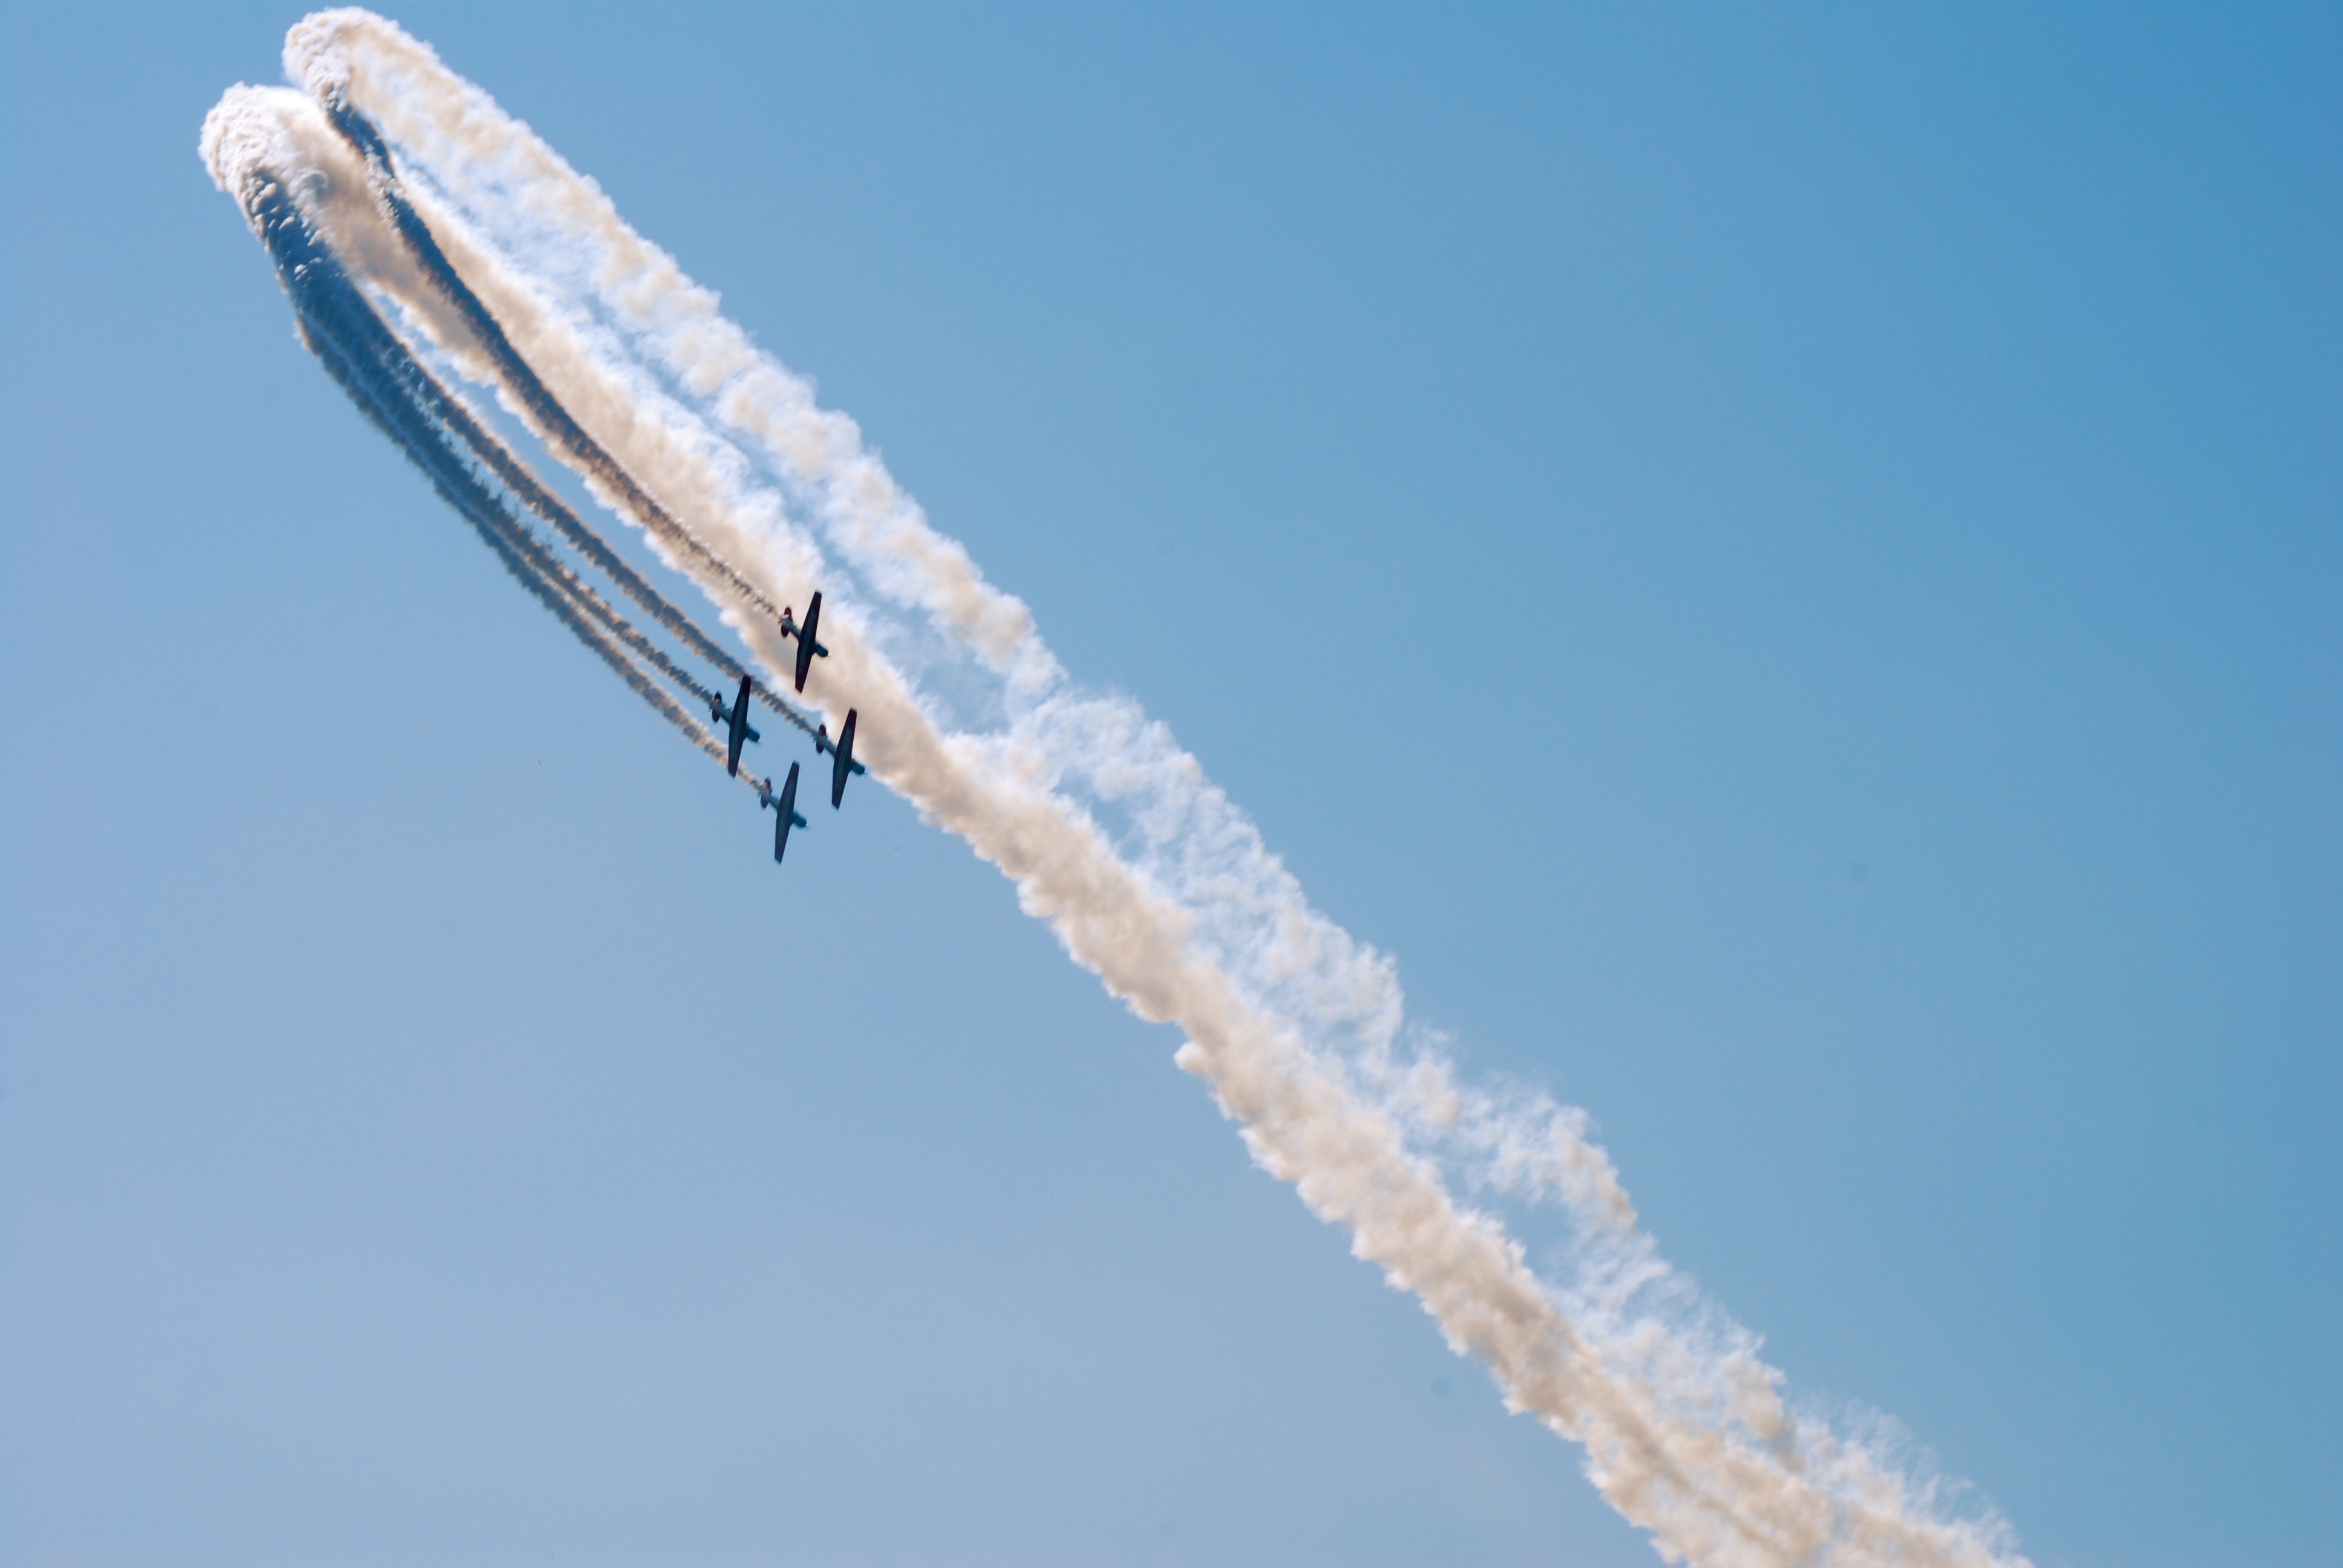
wing, sky, air, plane, aircraft, jet, vehicle, aviation, flight, airplanes, airshow, air show, aerobatics, atmosphere of earth, general aviation